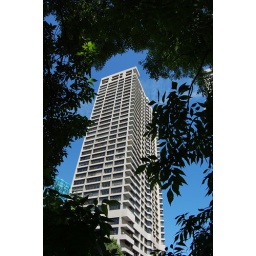
tallest tree in the forest